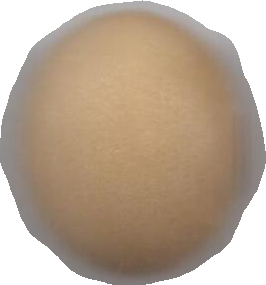
Variety: Grobogan